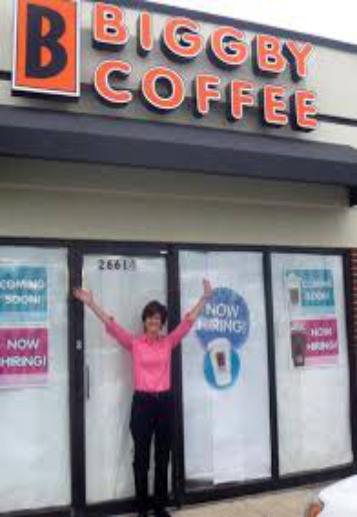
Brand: Biggby Coffee
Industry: Food